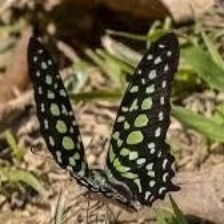
Species: GREAT JAY